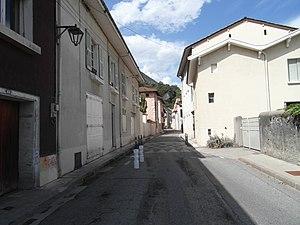
rue de la république à Sassenage
Sassenage est une commune française située dans le département de l'Isère en région Auvergne-Rhône-Alpes.